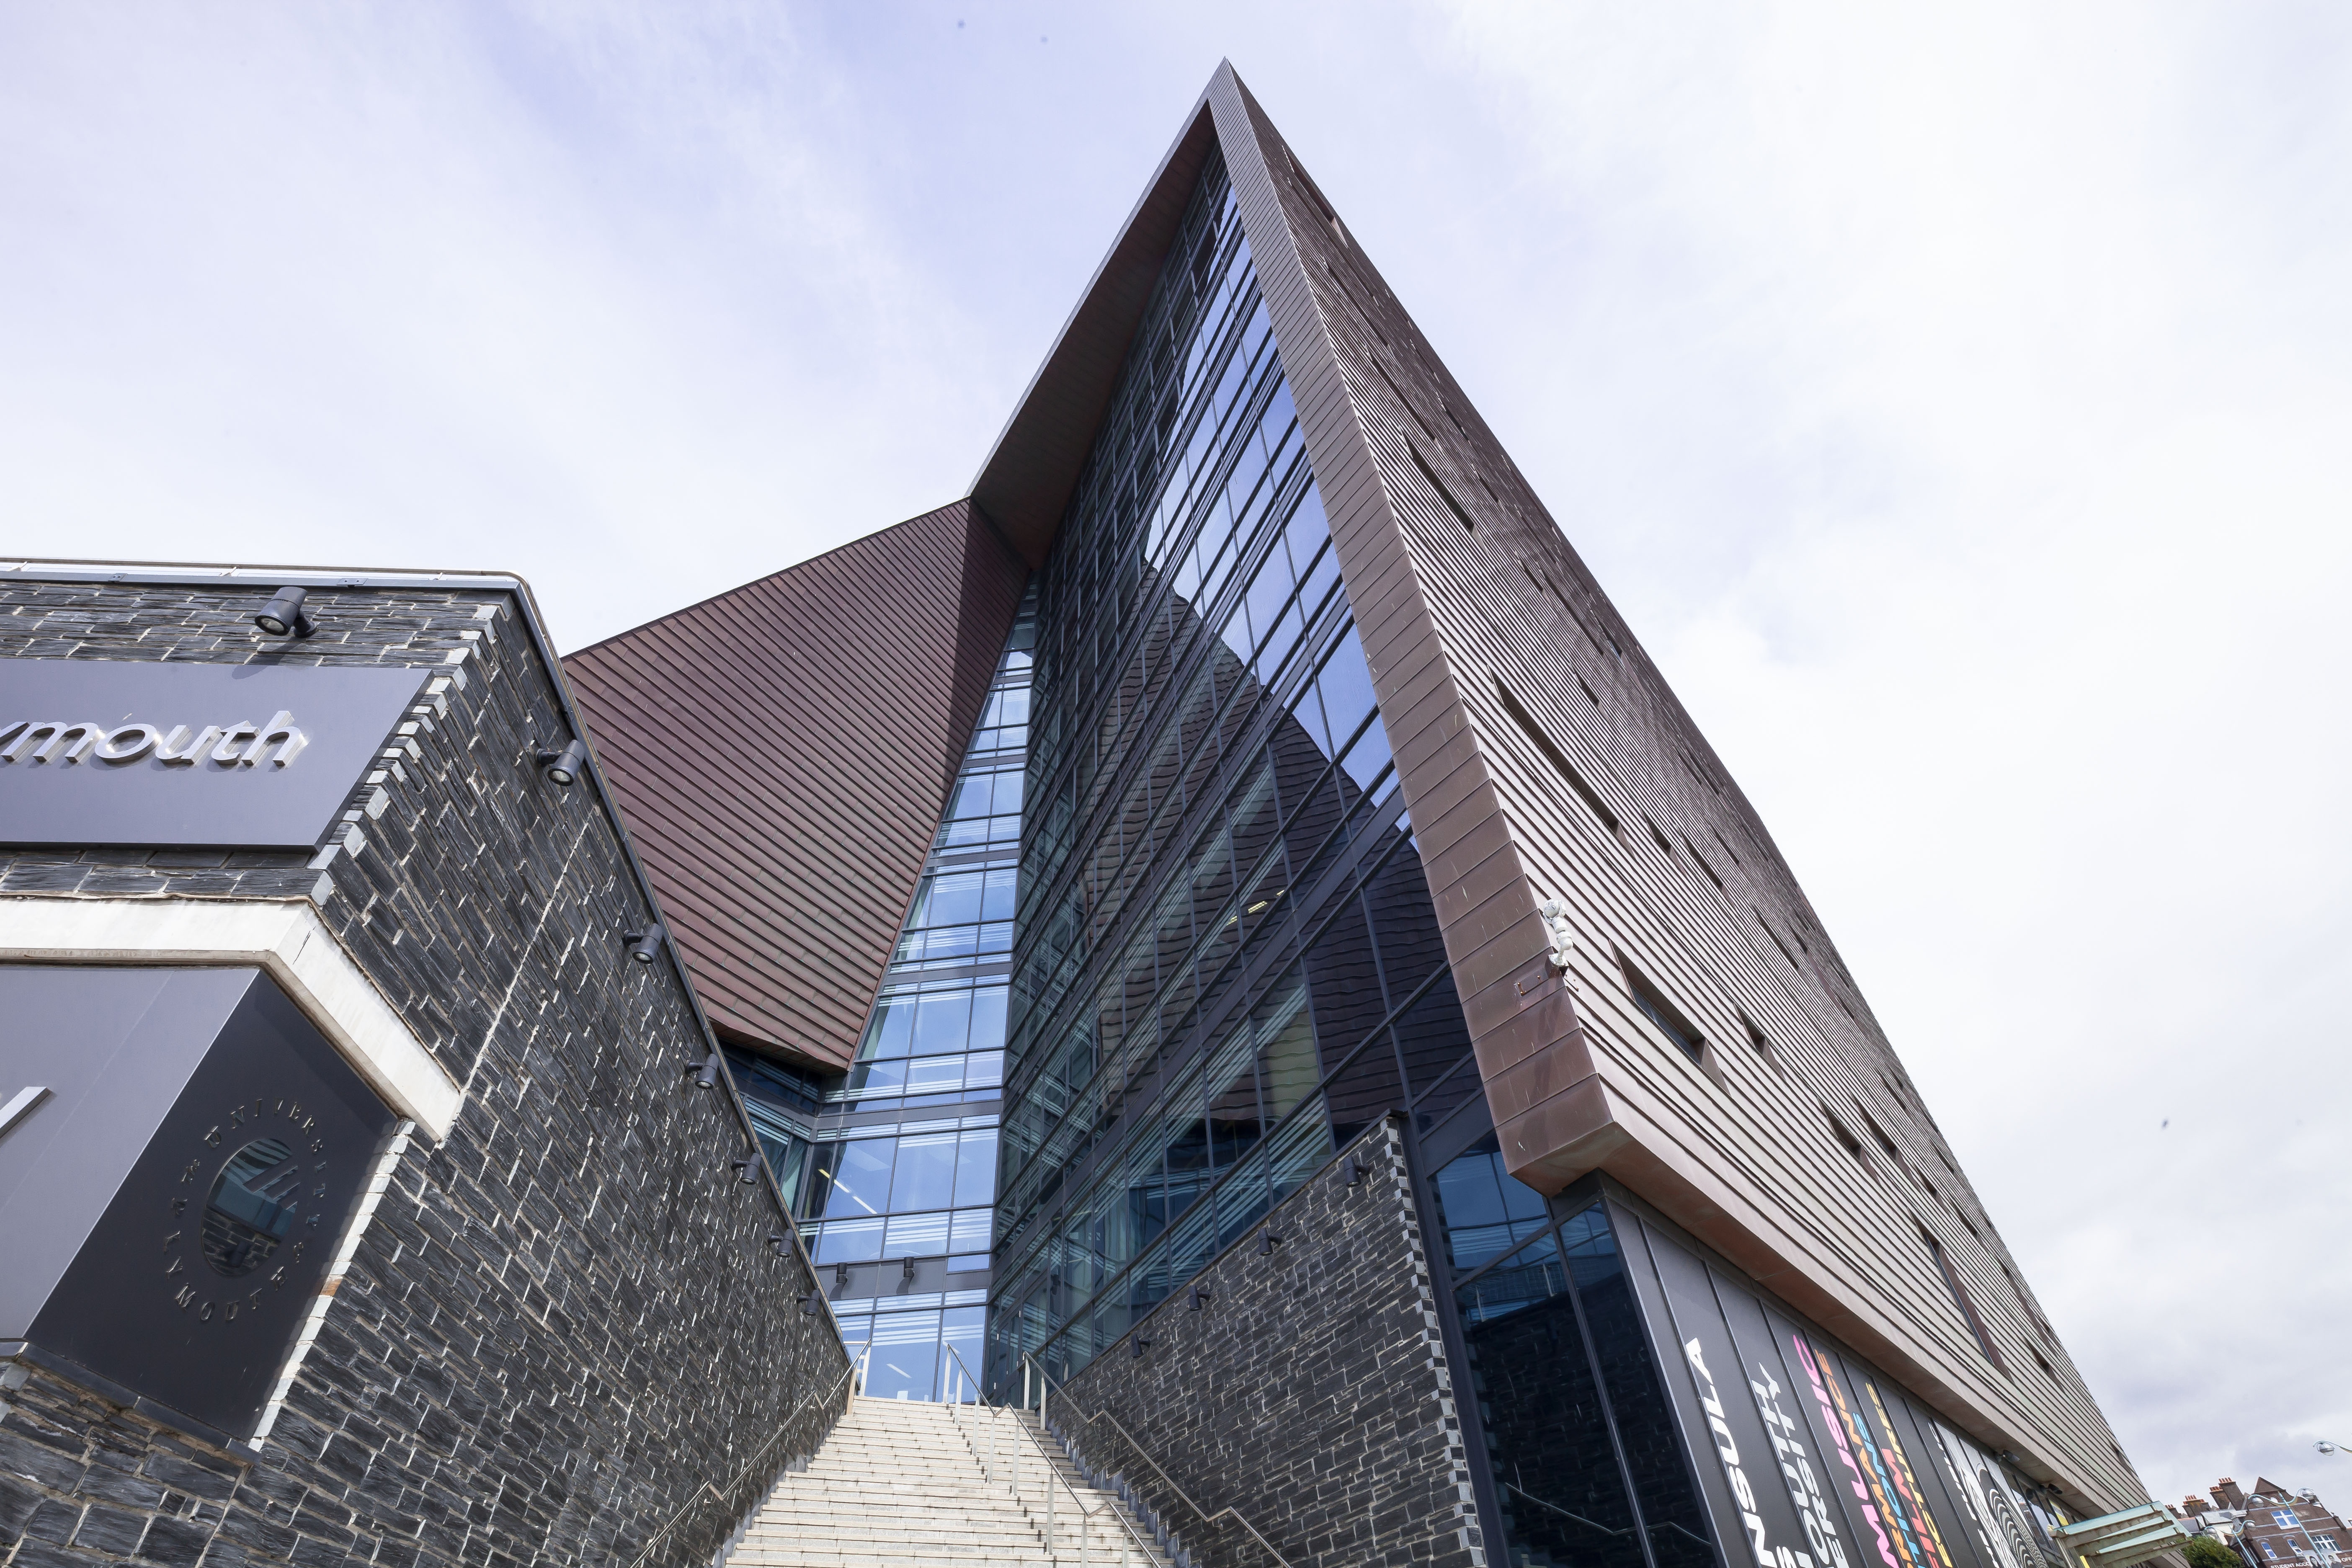
architecture, house, glass, roof, building, city, home, skyscraper, stone, downtown, steel, tower, landmark, facade, blue, modern, tower block, slate, england, university, plymouth, new building, urban area